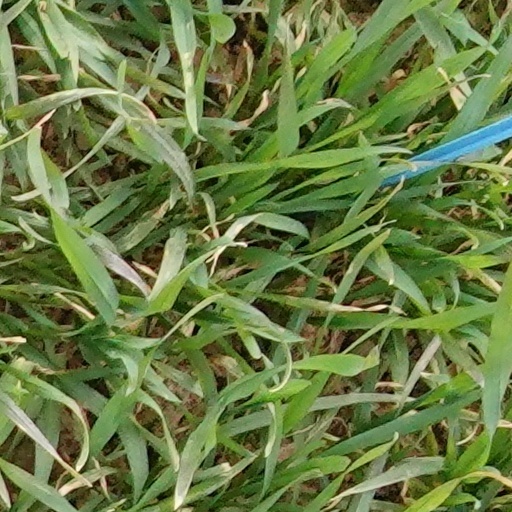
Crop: wheat